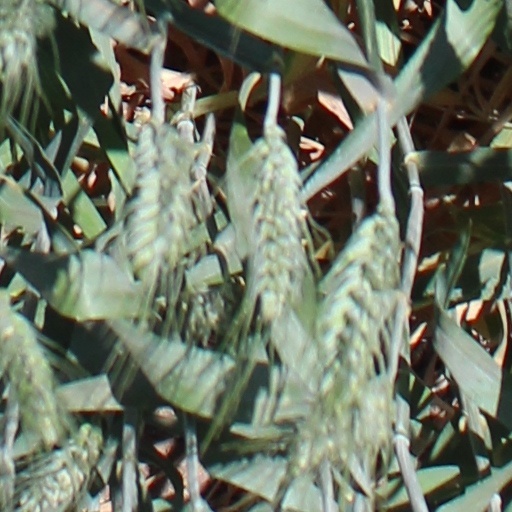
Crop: wheat